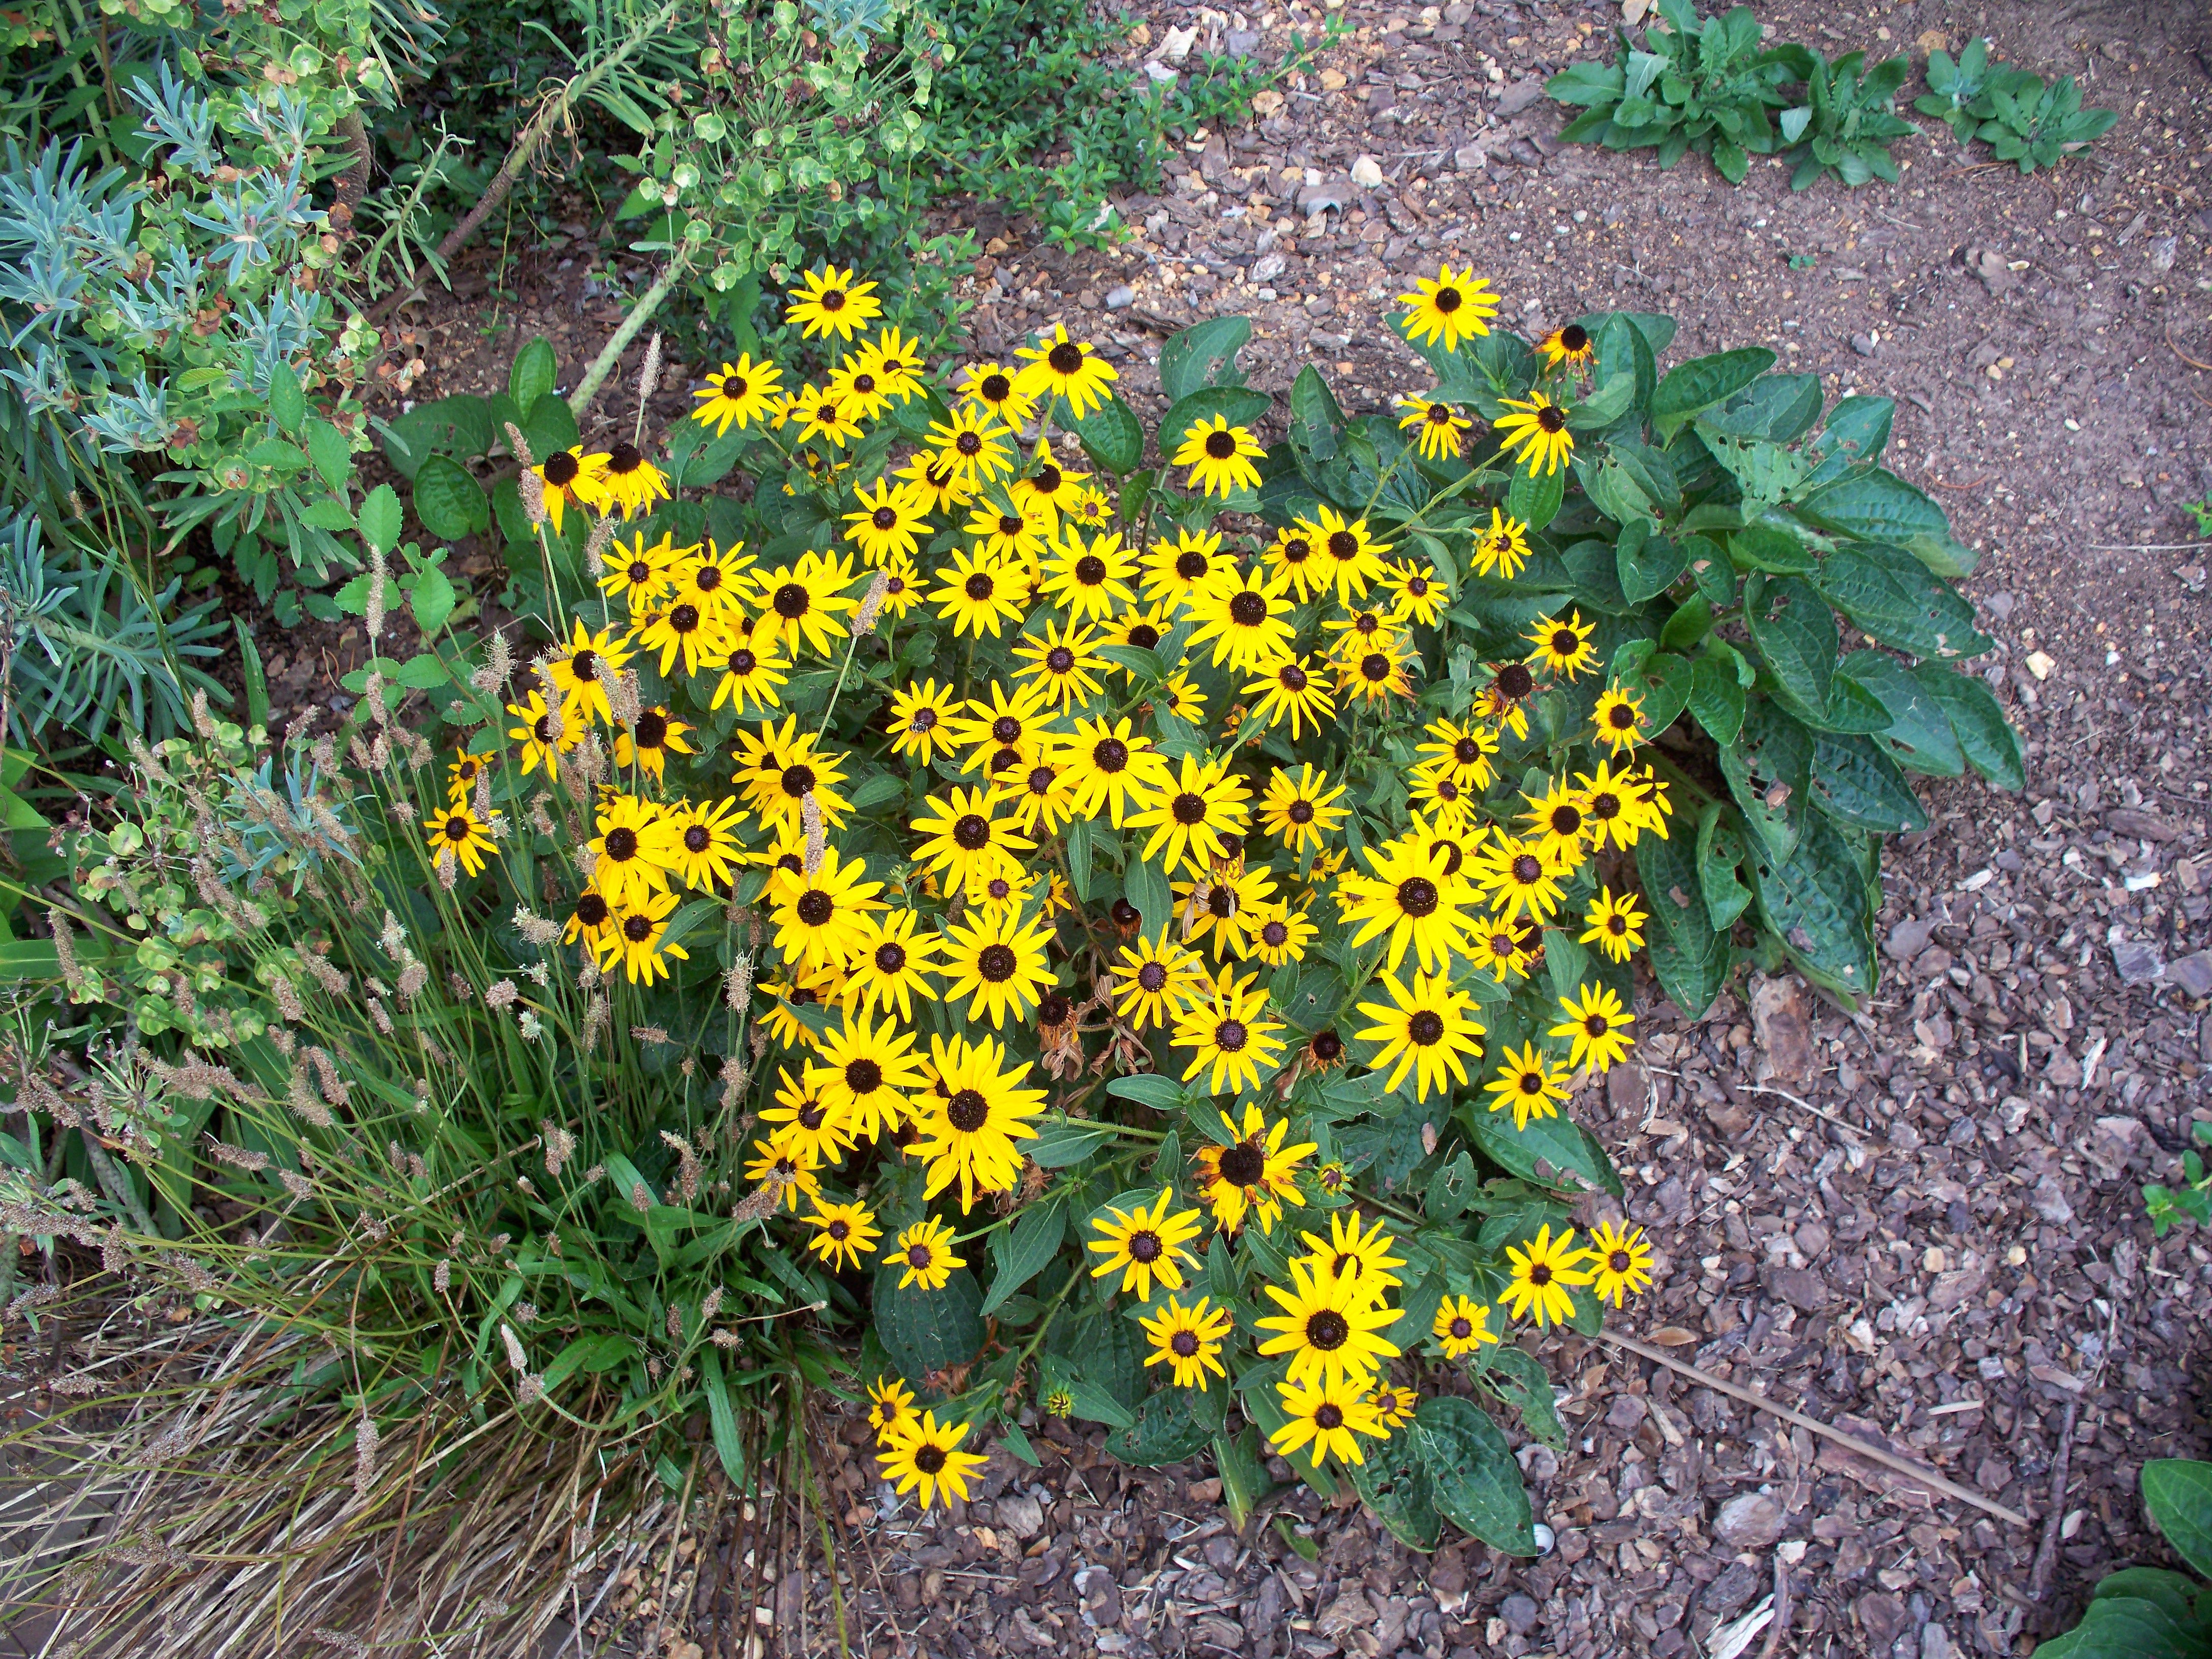
black eyed susan, yellow daisy, flower, plant, yellow flower, flowering plant, subshrub, yellow, Euryops pectinatus, hypericaceae, wildflower, hypericum, shrub, annual plant, daisy family, groundcover, perennial plant, herb, herbaceous plant, jerusalem artichoke, Forb